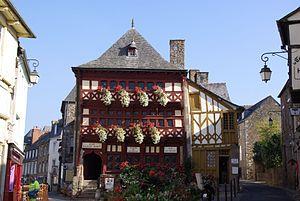
Lamballe [lɑ̃bal] est une ancienne commune nouvelle située dans le département des Côtes-d'Armor en région Bretagne.